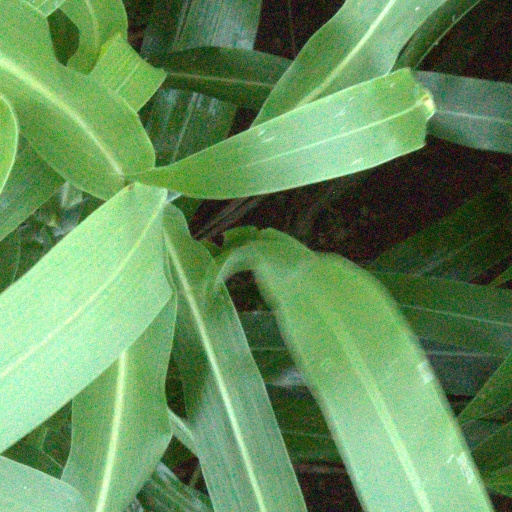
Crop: sorghum